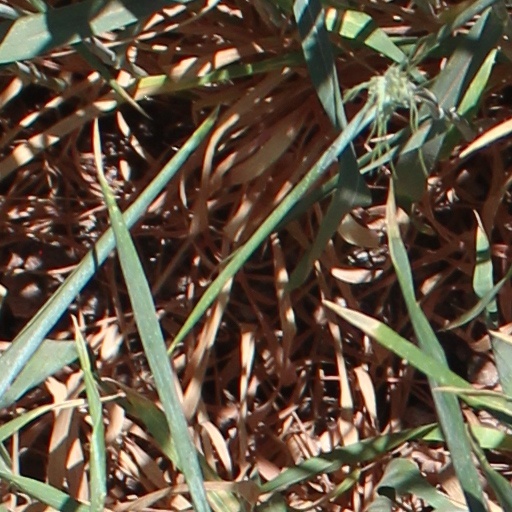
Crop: wheat